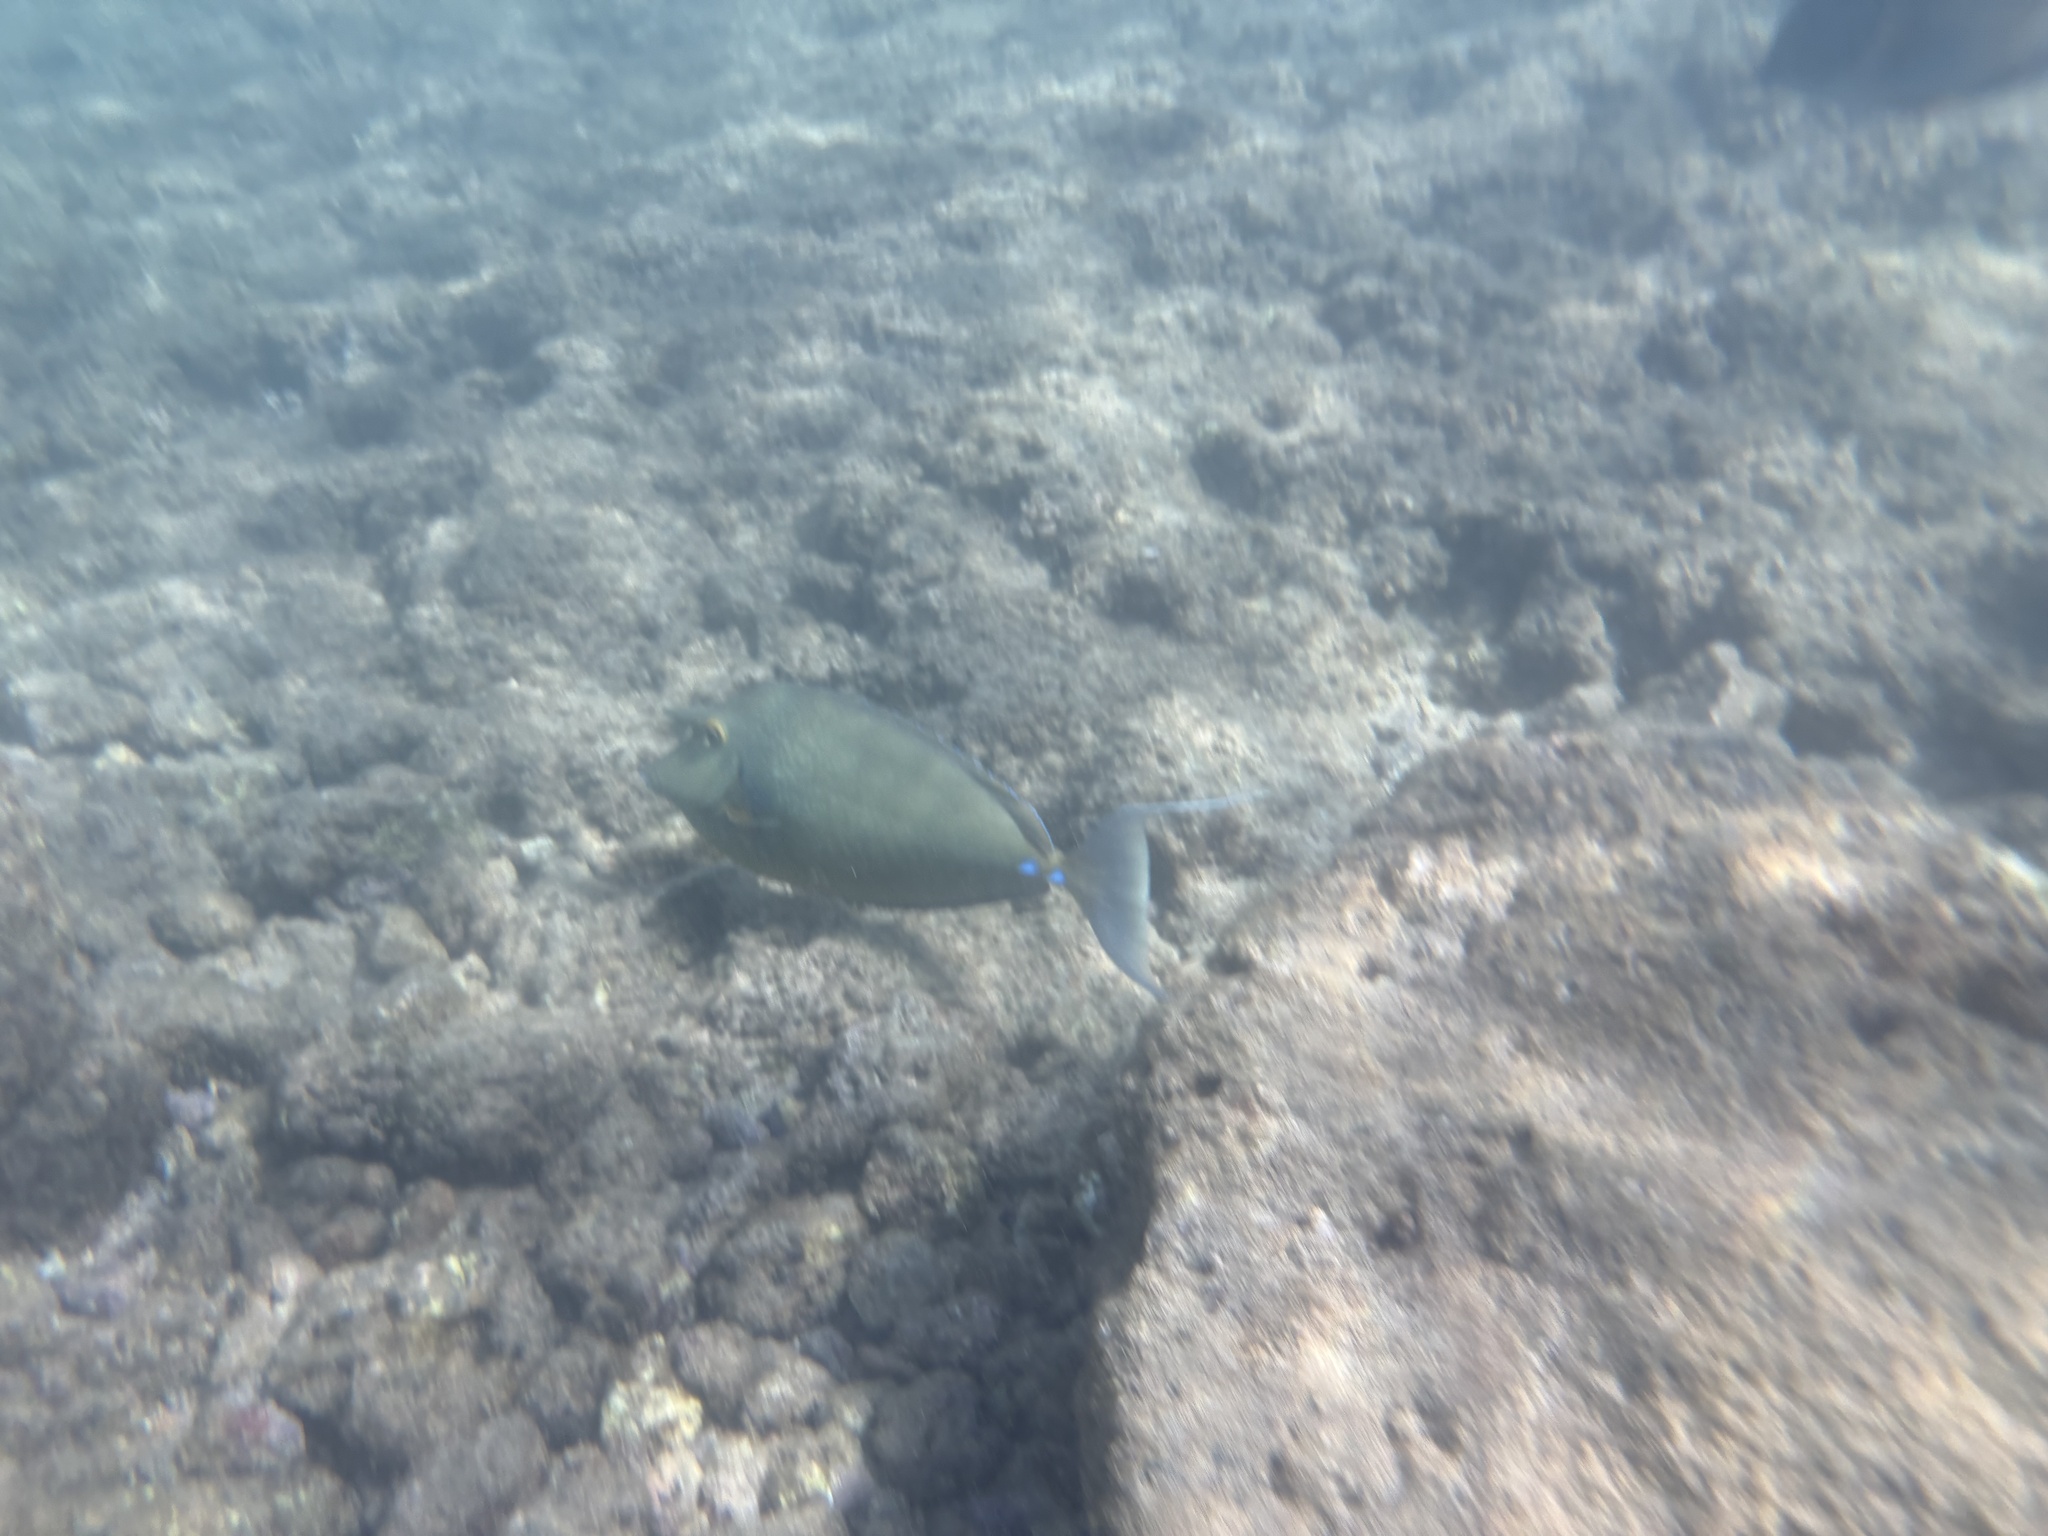
Naso unicornis (Bluespine Unicornfish)